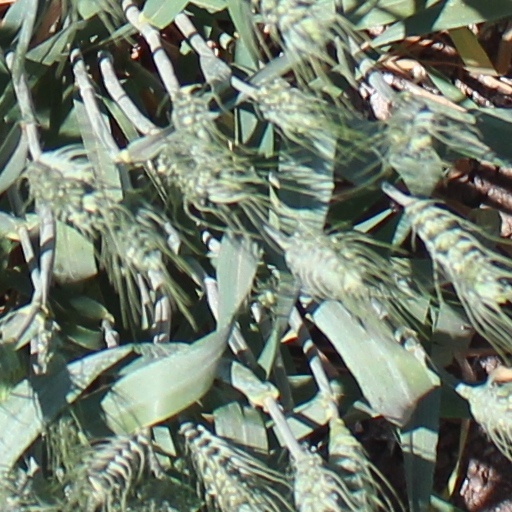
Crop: wheat